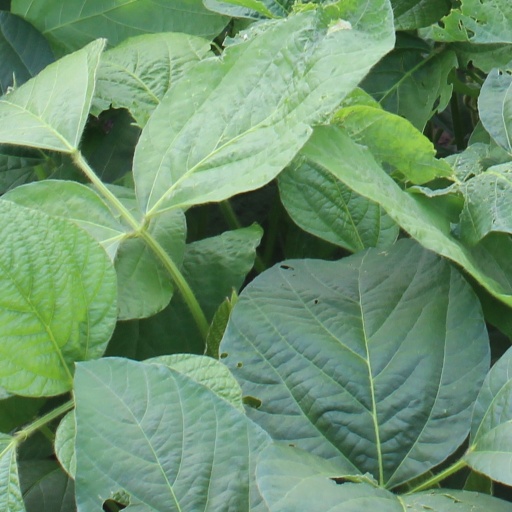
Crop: soybean